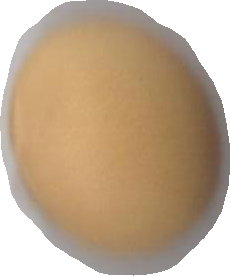
Variety: Dega